Fighting Trouble

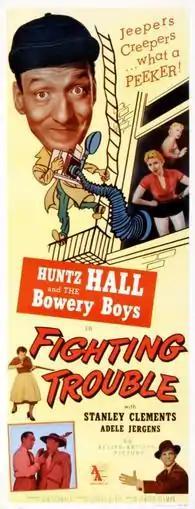

Fighting Trouble is a 1956 American comedy film directed by George Blair and starring The Bowery Boys. It was released on September 16, 1956, by Allied Artists. The 42nd film in the Bowery Boys series, it was the first to feature Stanley Clements.